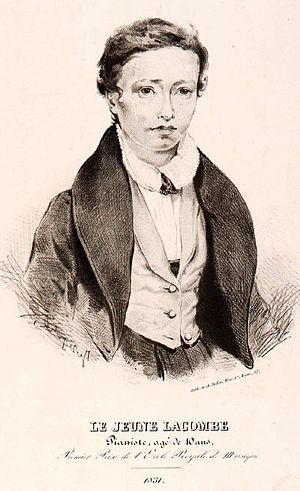
Louis Lacombe [Trouillon-Lacombe] est un pianiste et compositeur français, né à Bourges le 26 novembre 1818 et mort à Saint-Vaast-la-Hougue le 30 septembre 1884.